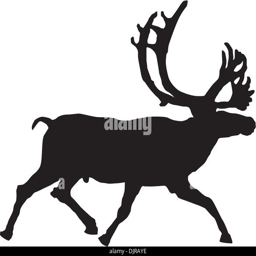
vector illustration of reindeer on a white background